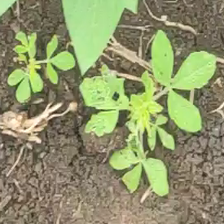
Weed species: Sicklepod_(Senna obtusifolia)